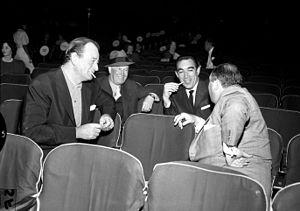
Jerry Wald est un producteur, réalisateur et scénariste américain, né le 16 septembre 1911 à Brooklyn et mort le 13 juillet 1962 à Beverly Hills, Los Angeles.